Matteo Renzi

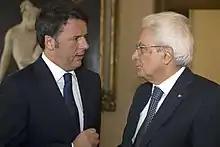
Renzi speaking with President Sergio Mattarella in 2015

On 20 August 2014, Renzi travelled to Iraq in the midst of the insurgency led by the Islamic State. He met with President Fuad Masum, Prime Minister Haider al-Abadi, and his immediate predecessor Nouri al-Maliki. On the same day, Renzi travelled north to Erbil to meet Mas'ud Barzani, the president of Iraqi Kurdistan, and Prime Minister Nechervan Barzani. Renzi later told an American journalist that what he witnessed during his trip to Iraq reminded him of the images of the Srebrenica massacre that had horrified him as a child. While Renzi was in Iraq, the Italian Parliament approved a proposal to arm the Peshmerga soldiers fighting against the Islamic State.